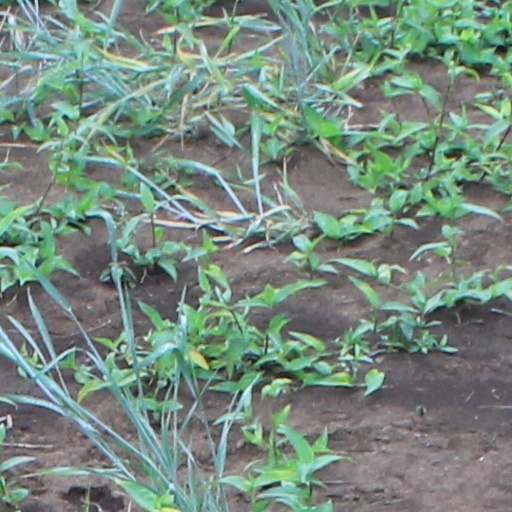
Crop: wheat